Narrow-gauge railways in Italy

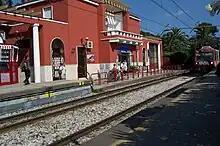
A Naples Circumvesuviana train arrives at Pompei-Scavi in 2004

Most narrow-gauge railways in Italy were built with Italian metre gauge, which is actually because historically the Italian track gauge was defined from the centres of the rail instead of the internationally accepted method of measuring the gauge from the inside edges of the rails.